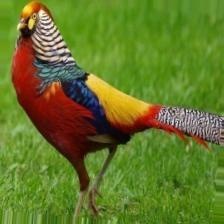
Species: GOLDEN PHEASANT
Scientific name: CHRYSOLOPHUS PICTUS